Phosphetene

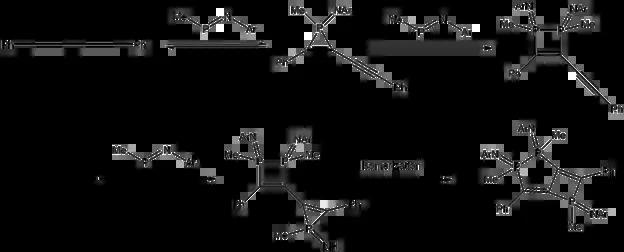
Synthesis of a bicyclic compound incorporating a 1,2-dihydrophosphetene from the reaction of a diyne with three equivalents of an iminophosphorane.

In 1995, 3,4-dihydrophosphetes were obtained from the reaction of 1,3-diphosphetes with CS, COS, or CO.